Virgin River (TV series)

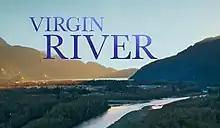

Virgin River is an American romantic drama television series, produced by Reel World Management, filmed in British Columbia, Canada, and based on the "Virgin River" novels by Robyn Carr. The first season premiered on Netflix on December 6, 2019. In May 2023, ahead of the fifth-season premiere, the series was renewed for a sixth season. The fifth season premiered on September 7, 2023. The sixth season premiered on December 19, 2024. In October 2024, ahead of the sixth season premiere, the series was renewed for a seventh season. In July 2025, ahead of the seventh season premiere, the series was renewed for an eighth season.